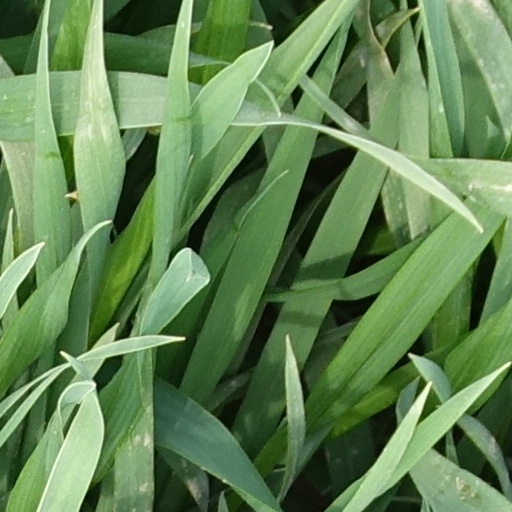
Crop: wheat